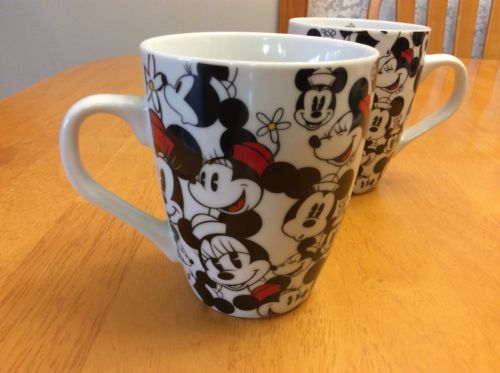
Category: mug